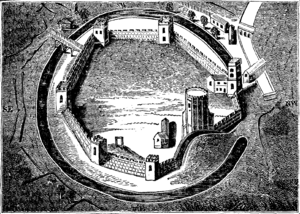
Le château d'Oxford est un château normand médiéval en partie ruiné situé à la périphérie ouest d'Oxford. Il a été construit par l'administrateur normand, Robert d'Oilly, en 1071, cinq ans après la conquête normande de l'Angleterre en 1066.